Sajha Yatayat

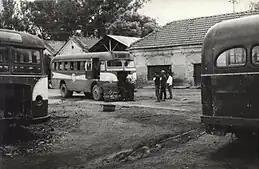

Sajha Yatayat Bus stops signs are put at most places. Regular bus stops are also used. In some bus stands, there are no bus stop signs yet due to constructions. Normal frequency of operation is 15 minutes to 25 minutes.